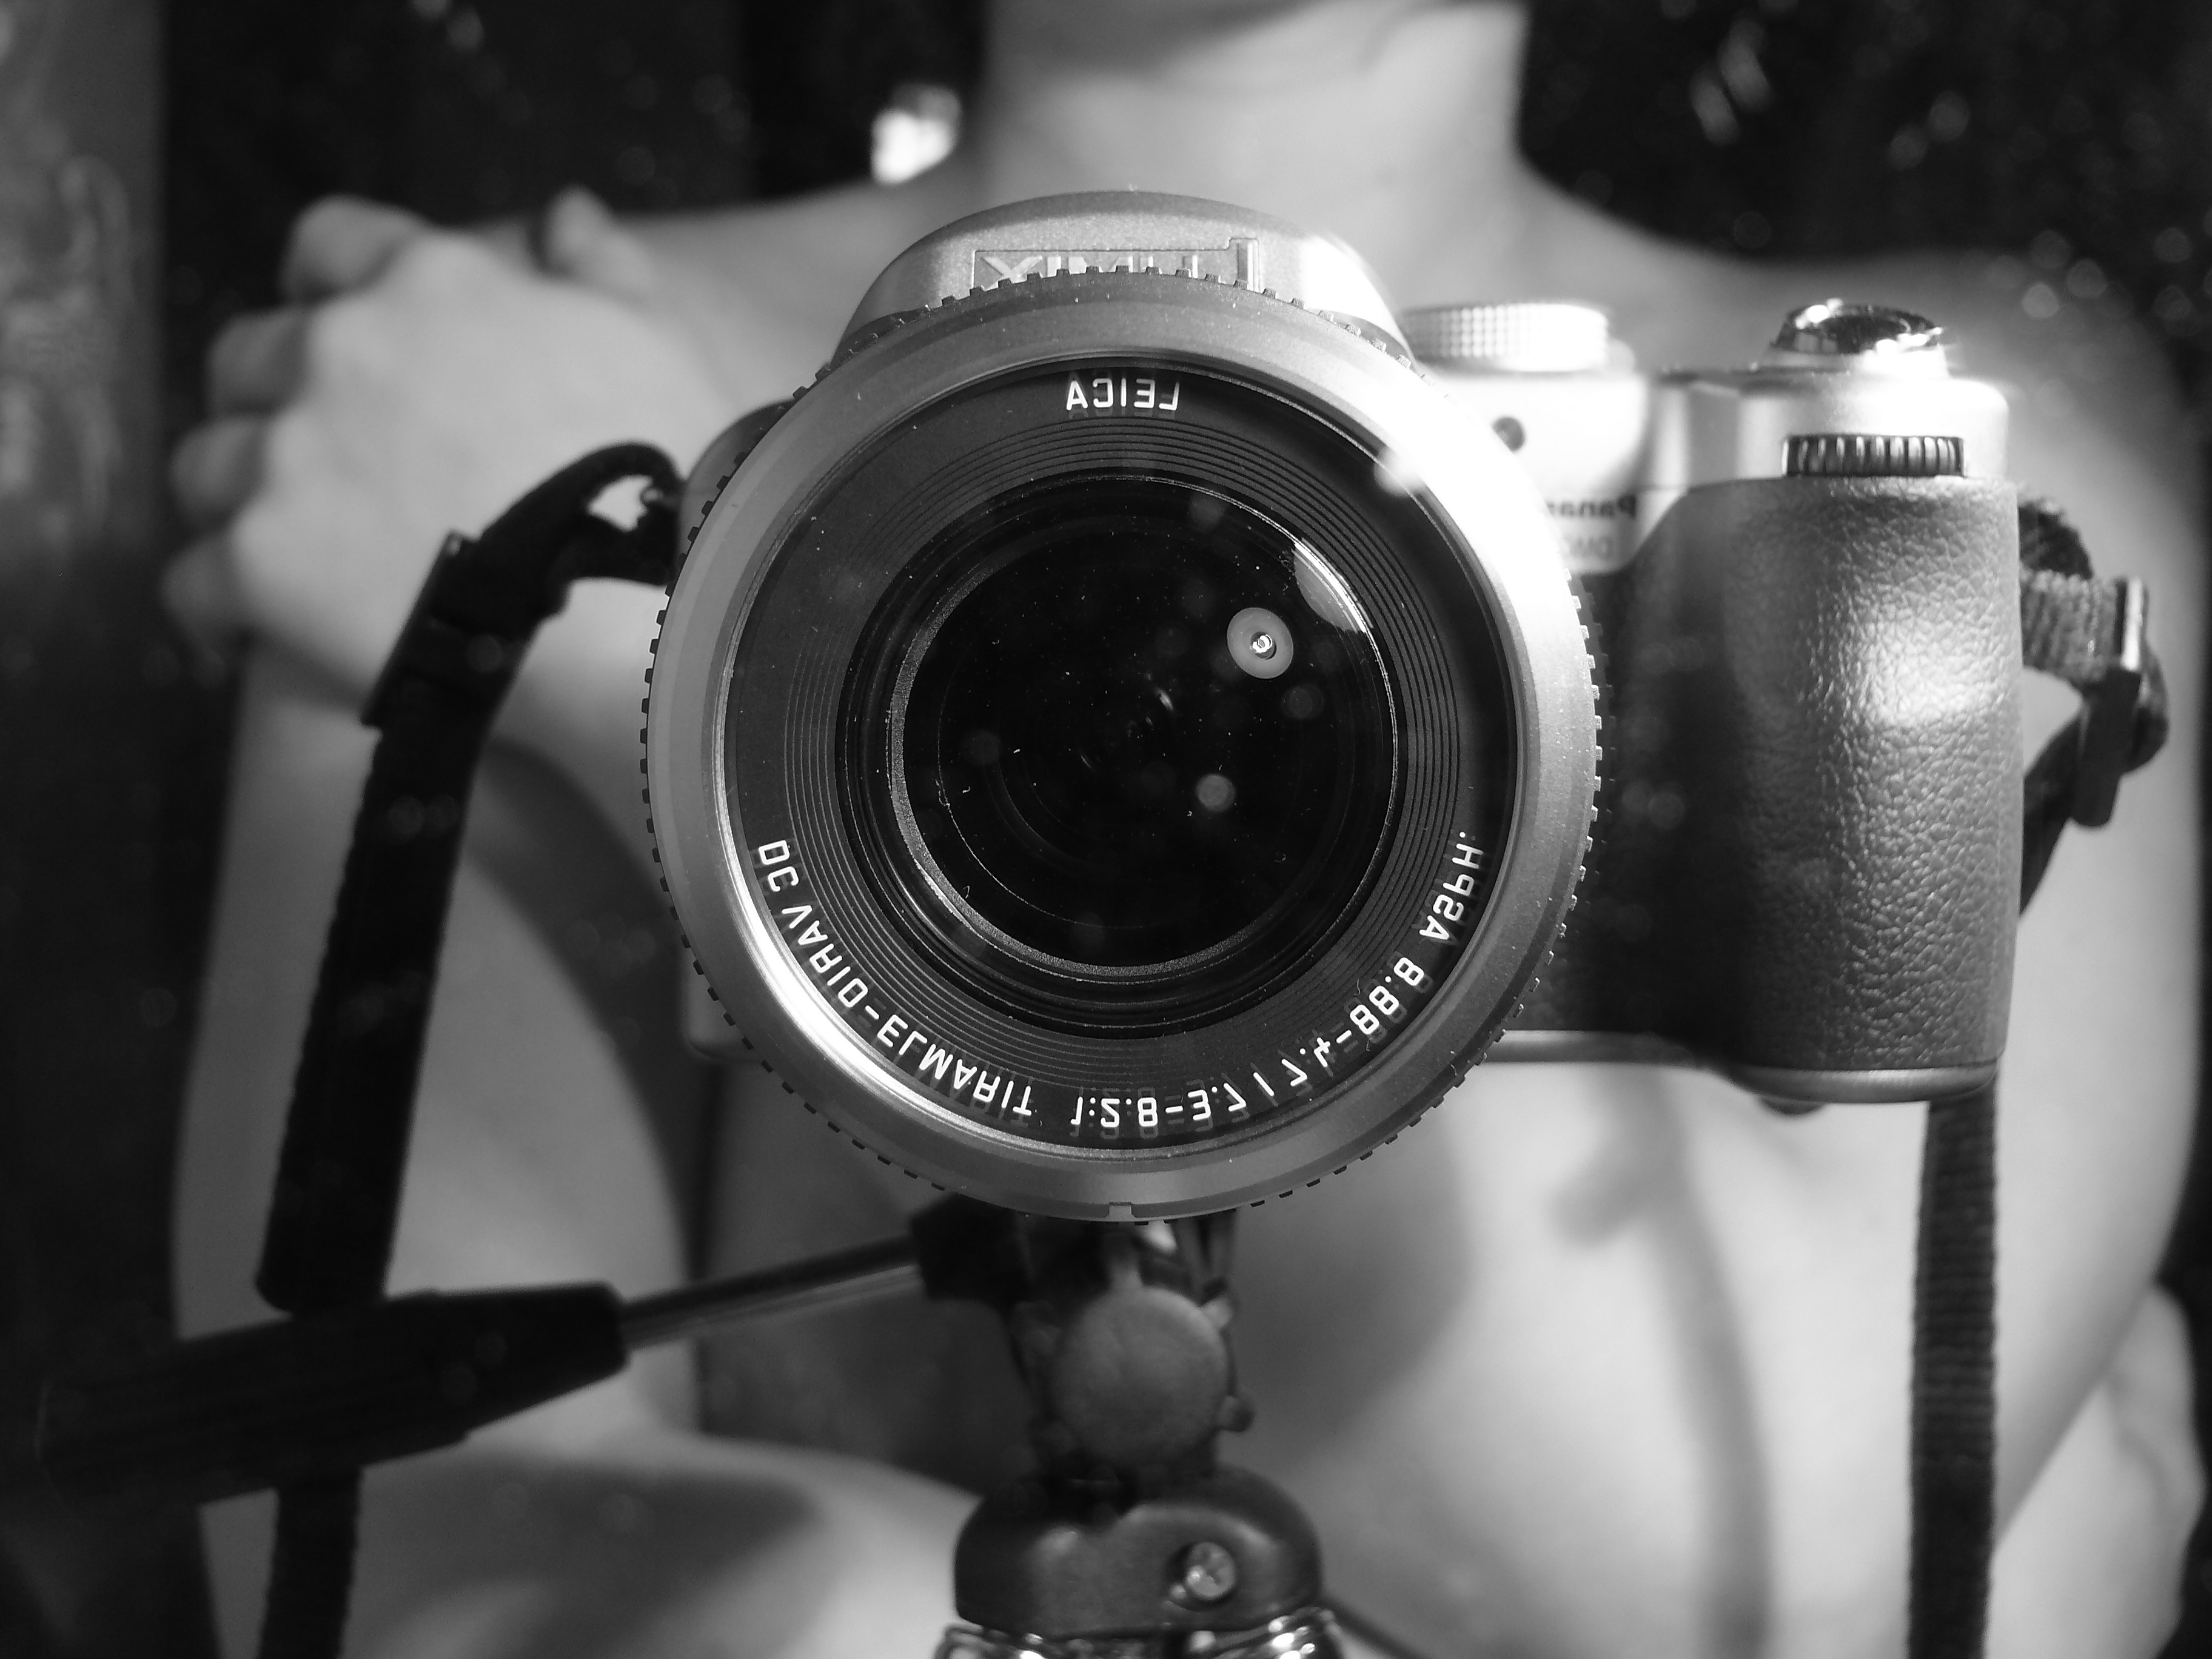
black and white, white, camera, photography, black, monochrome, close up, product, reflex camera, digital camera, photograph, cinematographer, monochrome photography, digital slr, single lens reflex camera, cameras optics, mirrorless interchangeable lens camera, camera accessory